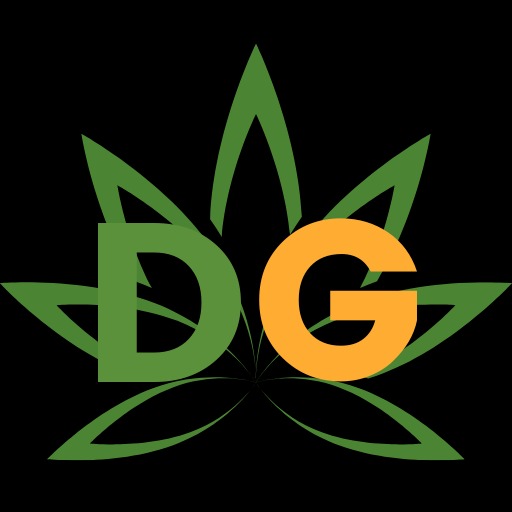
미적 점수 (1~10점): 3